Jo Myong-rok

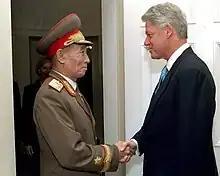
Jo meeting Bill Clinton at the White House, October 2000

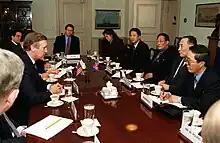
Jo Myong-rok, second right (October 2000)

Jo Myong-rok ( 12 July 1928 – 6 November 2010) was a North Korean military officer who held the military rank Chasu (Vice Marshal). In 1998, he was appointed first vice-chairman of the National Defence Commission of North Korea, Director of the Korean People's Army General Political Bureau. Previously, he was the commander of the air defence forces.